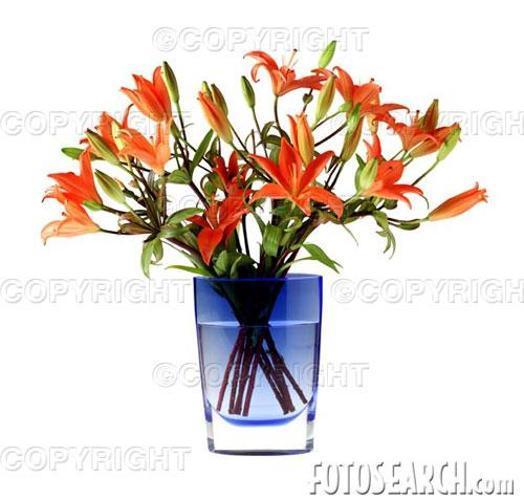
Flower: Tigerlily